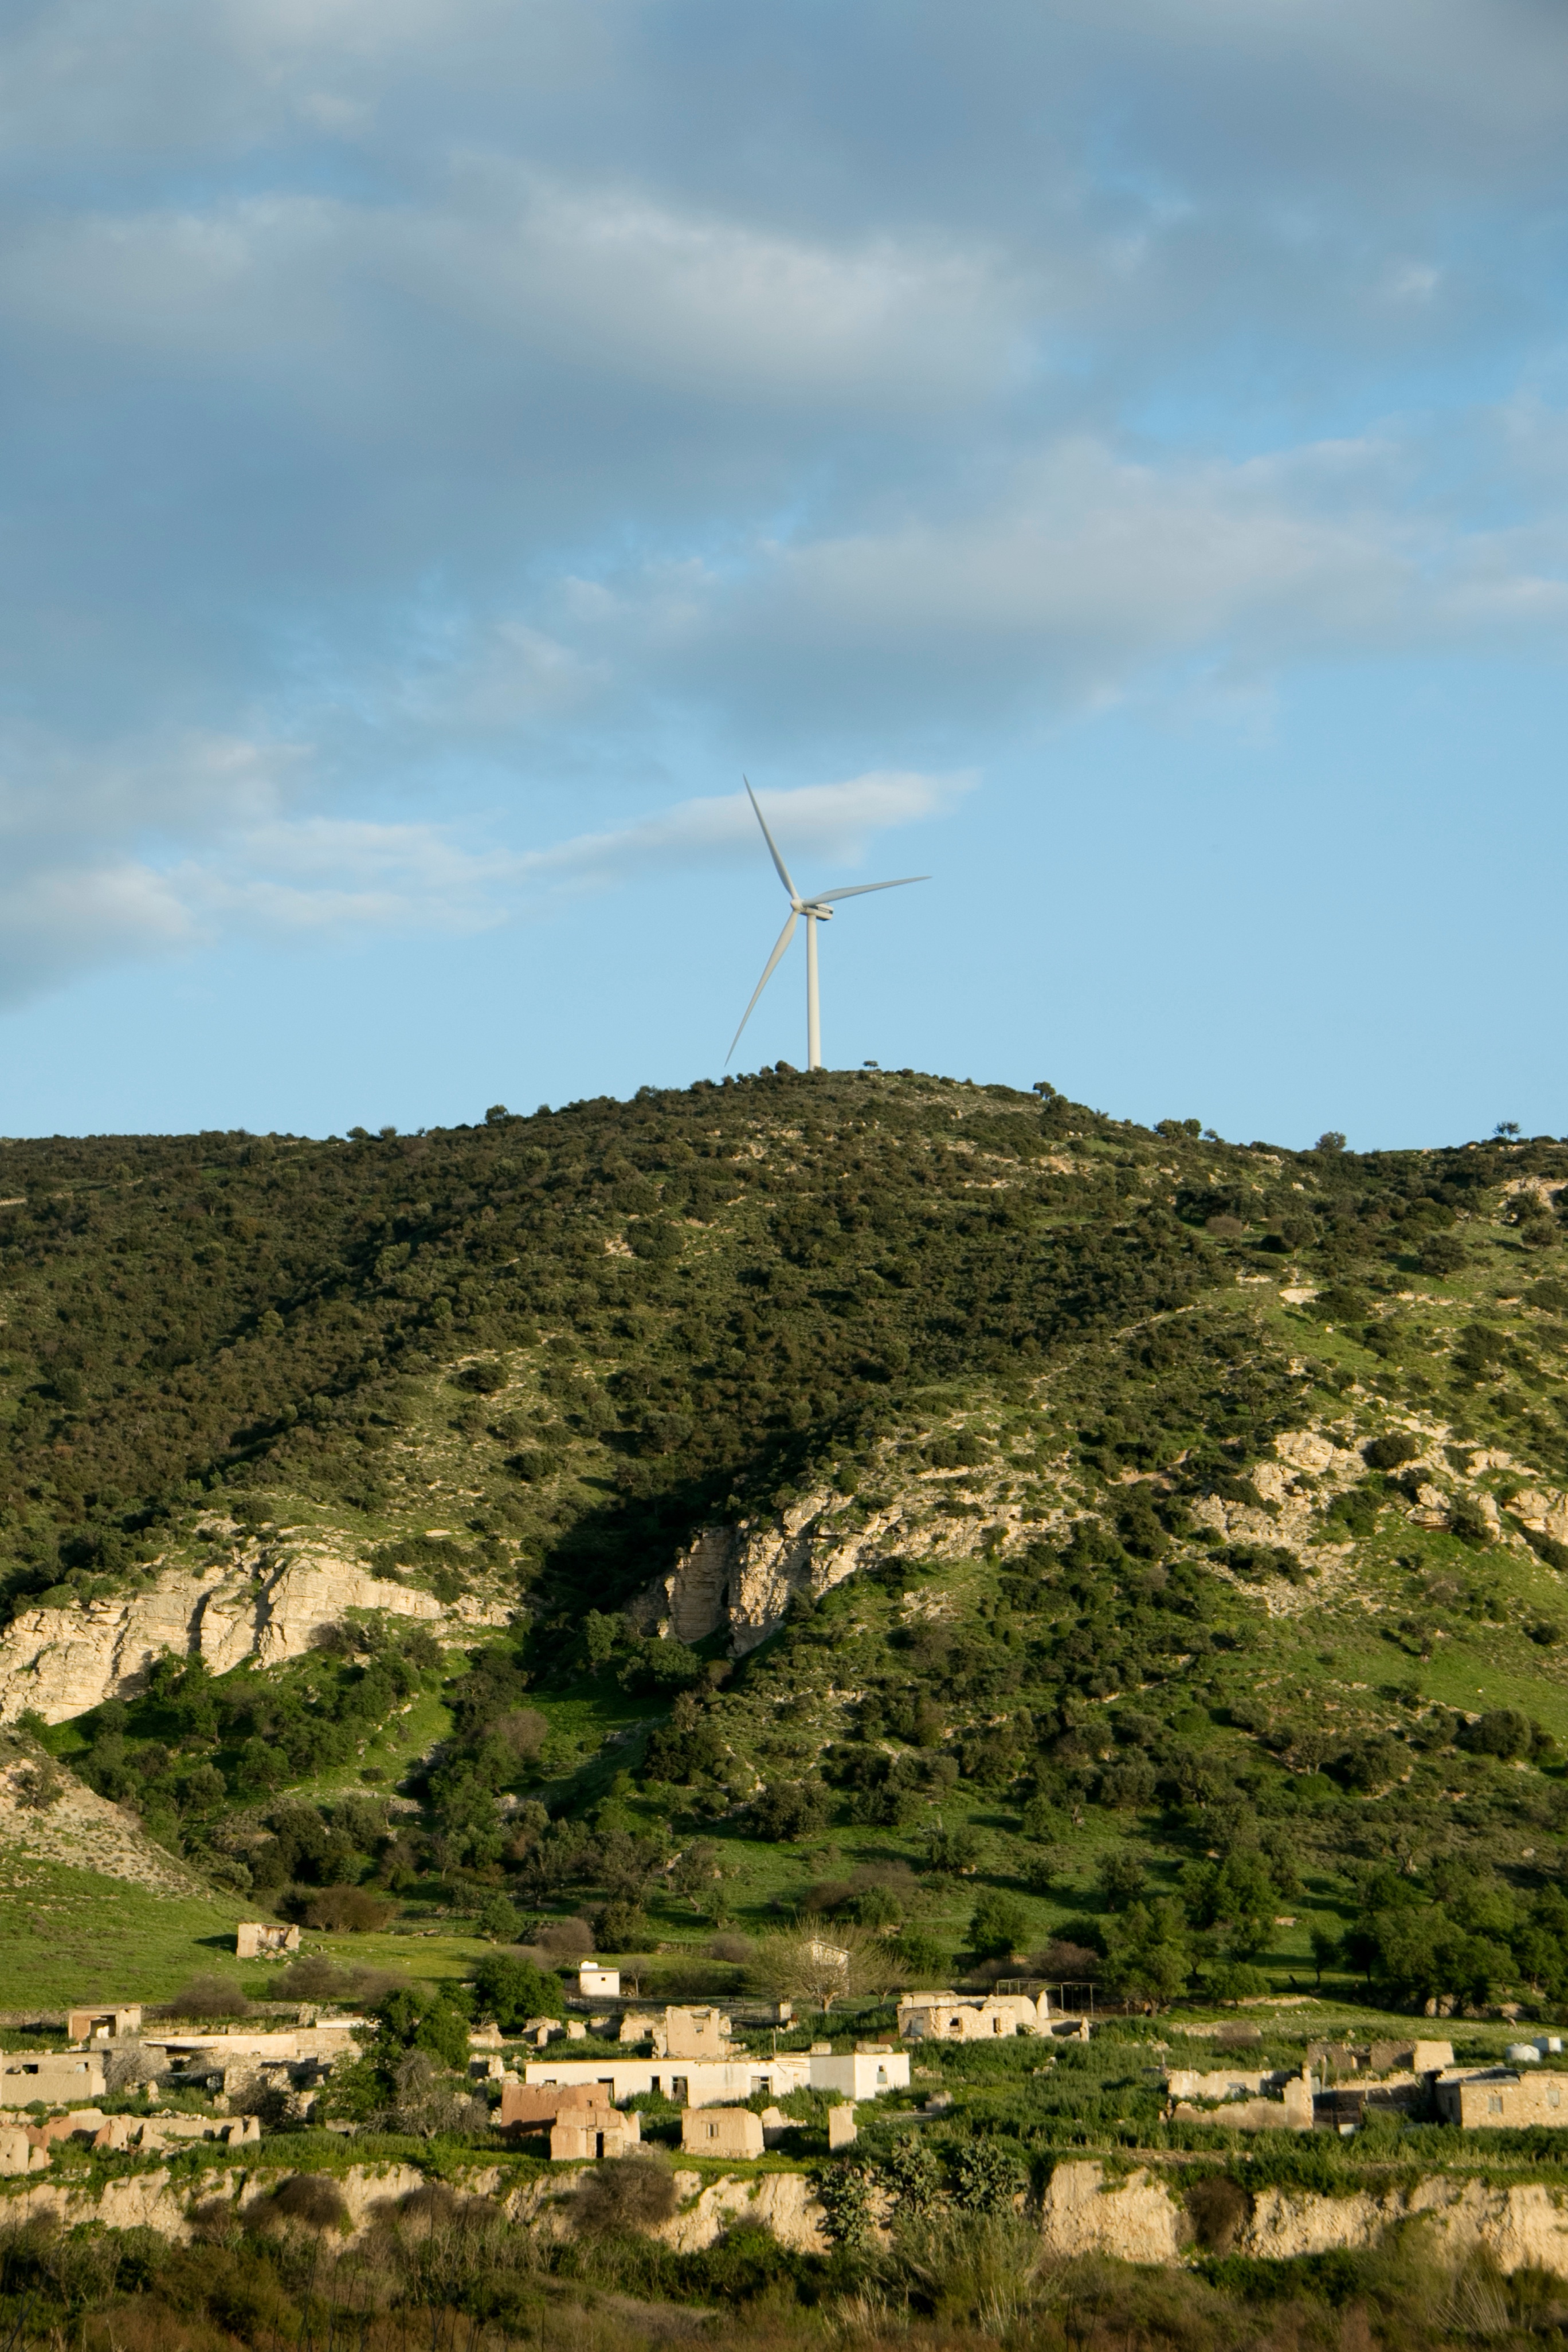
landscape, sea, tree, mountain, field, hill, windmill, wind, mill, rural area